2007–2008 Kenyan crisis

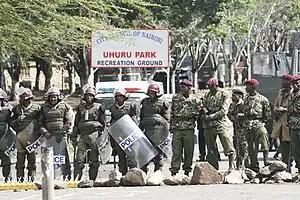
Police cordon off Uhuru Park to bar opposition from holding a mass protest rally

Further violence in Nairobi and the Rift Valley followed the protests. On January 21, Minister of State for Internal Security George Saitoti warned against further protests, saying that they would only be "an opportunity for criminals to loot and commit other crimes" and that "illegal acts will be dealt with accordingly". The government also said in reference to the opposition's planned boycott that it was illegal to "sabotage" businesses. The businesses targeted for the boycott included Equity Bank, Brookside Dairies, CityHoppa, and Kenya Bus; it was speculated that the boycott would not have a substantial impact and that many Kenyans would find it too impractical to observe. Foreign Minister Moses Wetangula, in reaction to criticism from the United Kingdom, summoned the UK's High Commissioner to complain, and he said that "our elections don't need a stamp of authority from the House of Commons". Annan arrived in Kenya on January 22.